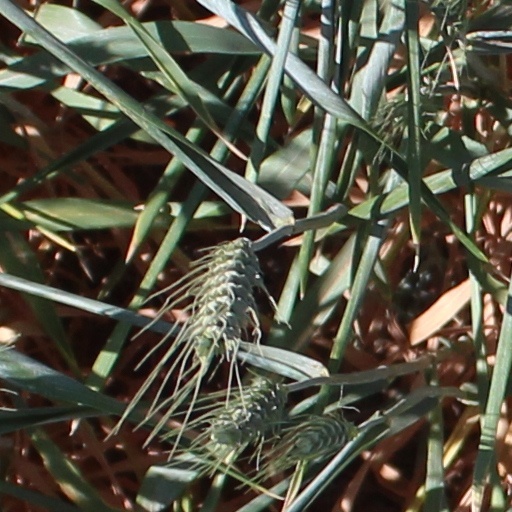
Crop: wheat